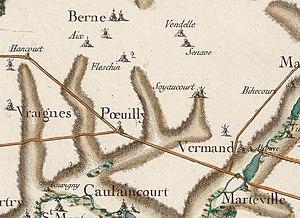
Carte de Cassini vers 1750
Pœuilly est une commune française située dans le département de la Somme, en région Hauts-de-France.